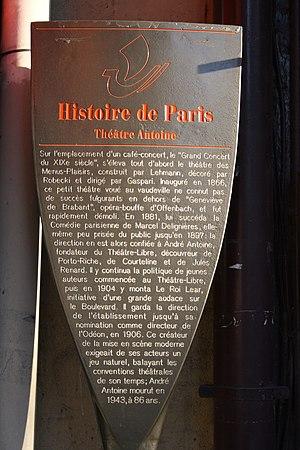
Les panneaux « Histoire de Paris » sont des panneaux d'information installés dans les rues de Paris devant certains des monuments parisiens.
Le théâtre Antoine-Simone-Berriau est un théâtre situé au 14 boulevard de Strasbourg, dans le 10ᵉ arrondissement de Paris.